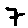
Label: 7